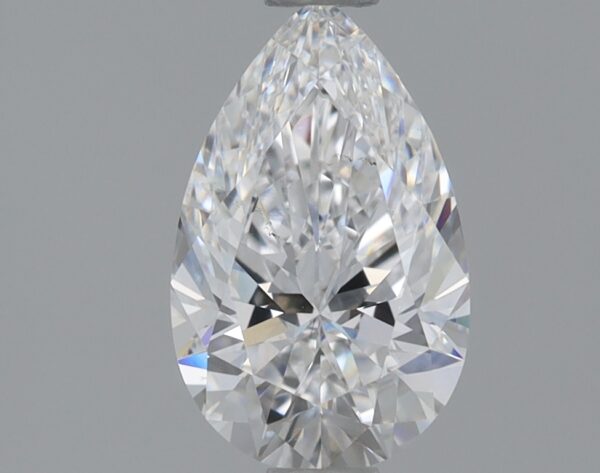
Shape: pear
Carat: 0.88
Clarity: VS2
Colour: E
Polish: EX
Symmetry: EX
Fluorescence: NONE
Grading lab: IGI
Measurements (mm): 8.37 x 5.24 x 3.39